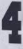
Number: 4